Gerhard von Rad

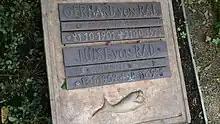
Gerhard von Rad's grave

Gerhard von Rad and his wife are buried in Heidelberg's On their gravestone is minimalist artwork depicting Jonah emerging from the great fish, an Old Testament symbol of resurrection.